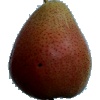
Label: pear_forelle